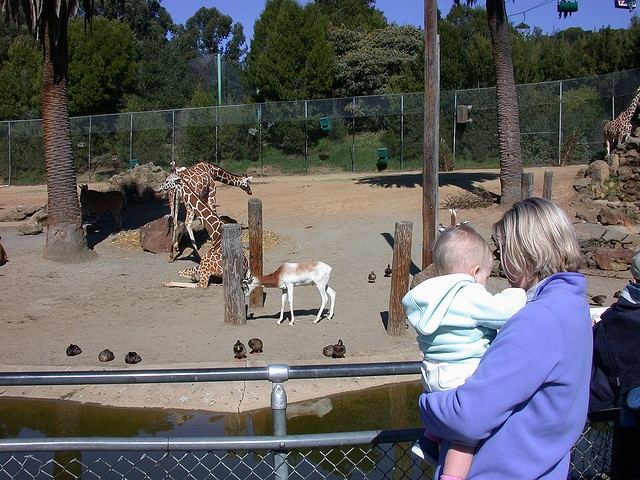
a woman and baby watch some giraffes at a zoo
A woman and a baby look at giraffes.
A woman holds a baby near a display of giraffes.
A mother and child that are looking at the animals in the enclosure.
A woman holding her baby on one side of the fence while they watch the animals in the fence